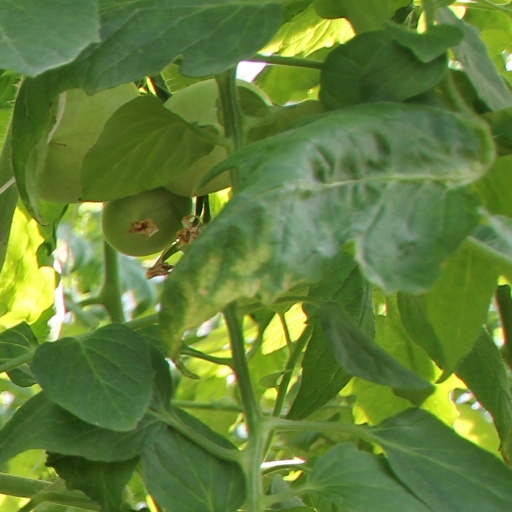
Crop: tomato